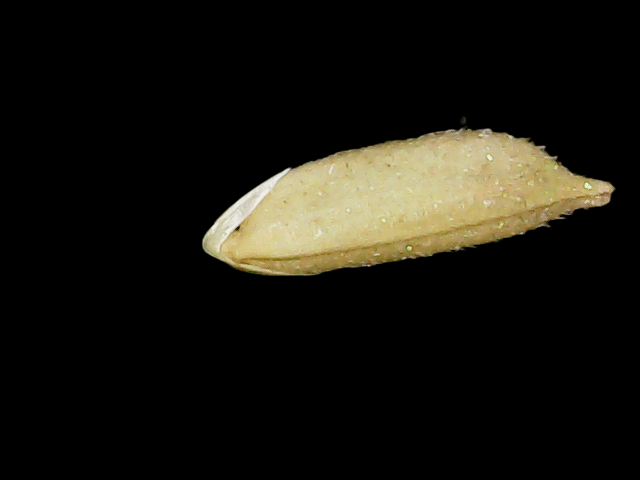
Rice variety: Binadhan12